Dr. Goldfoot and the Girl Bombs

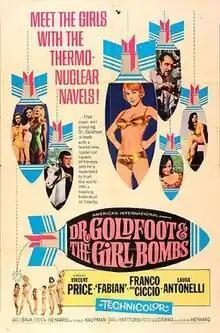
Theatrical release poster

Dr. Goldfoot and the Girl Bombs (Italian: "Le spie vengono dal semifreddo", lit. "The spies who came in from the cool") is a 1966 Eurospy comedy film, made in Technicolor and directed by Mario Bava. Serving as a sequel to two unrelated films, "Dr. Goldfoot and the Bikini Machine" and "Two Mafiosi Against Goldginger", the film stars Vincent Price, Fabian, Francesco Mulé, Laura Antonelli, and the Italian comic duo Franco and Ciccio.